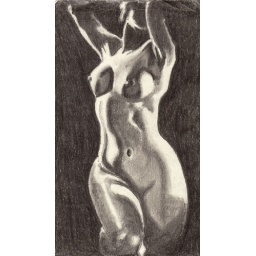
small pencil drawing also been done in a larger scale in white chalk on black paper